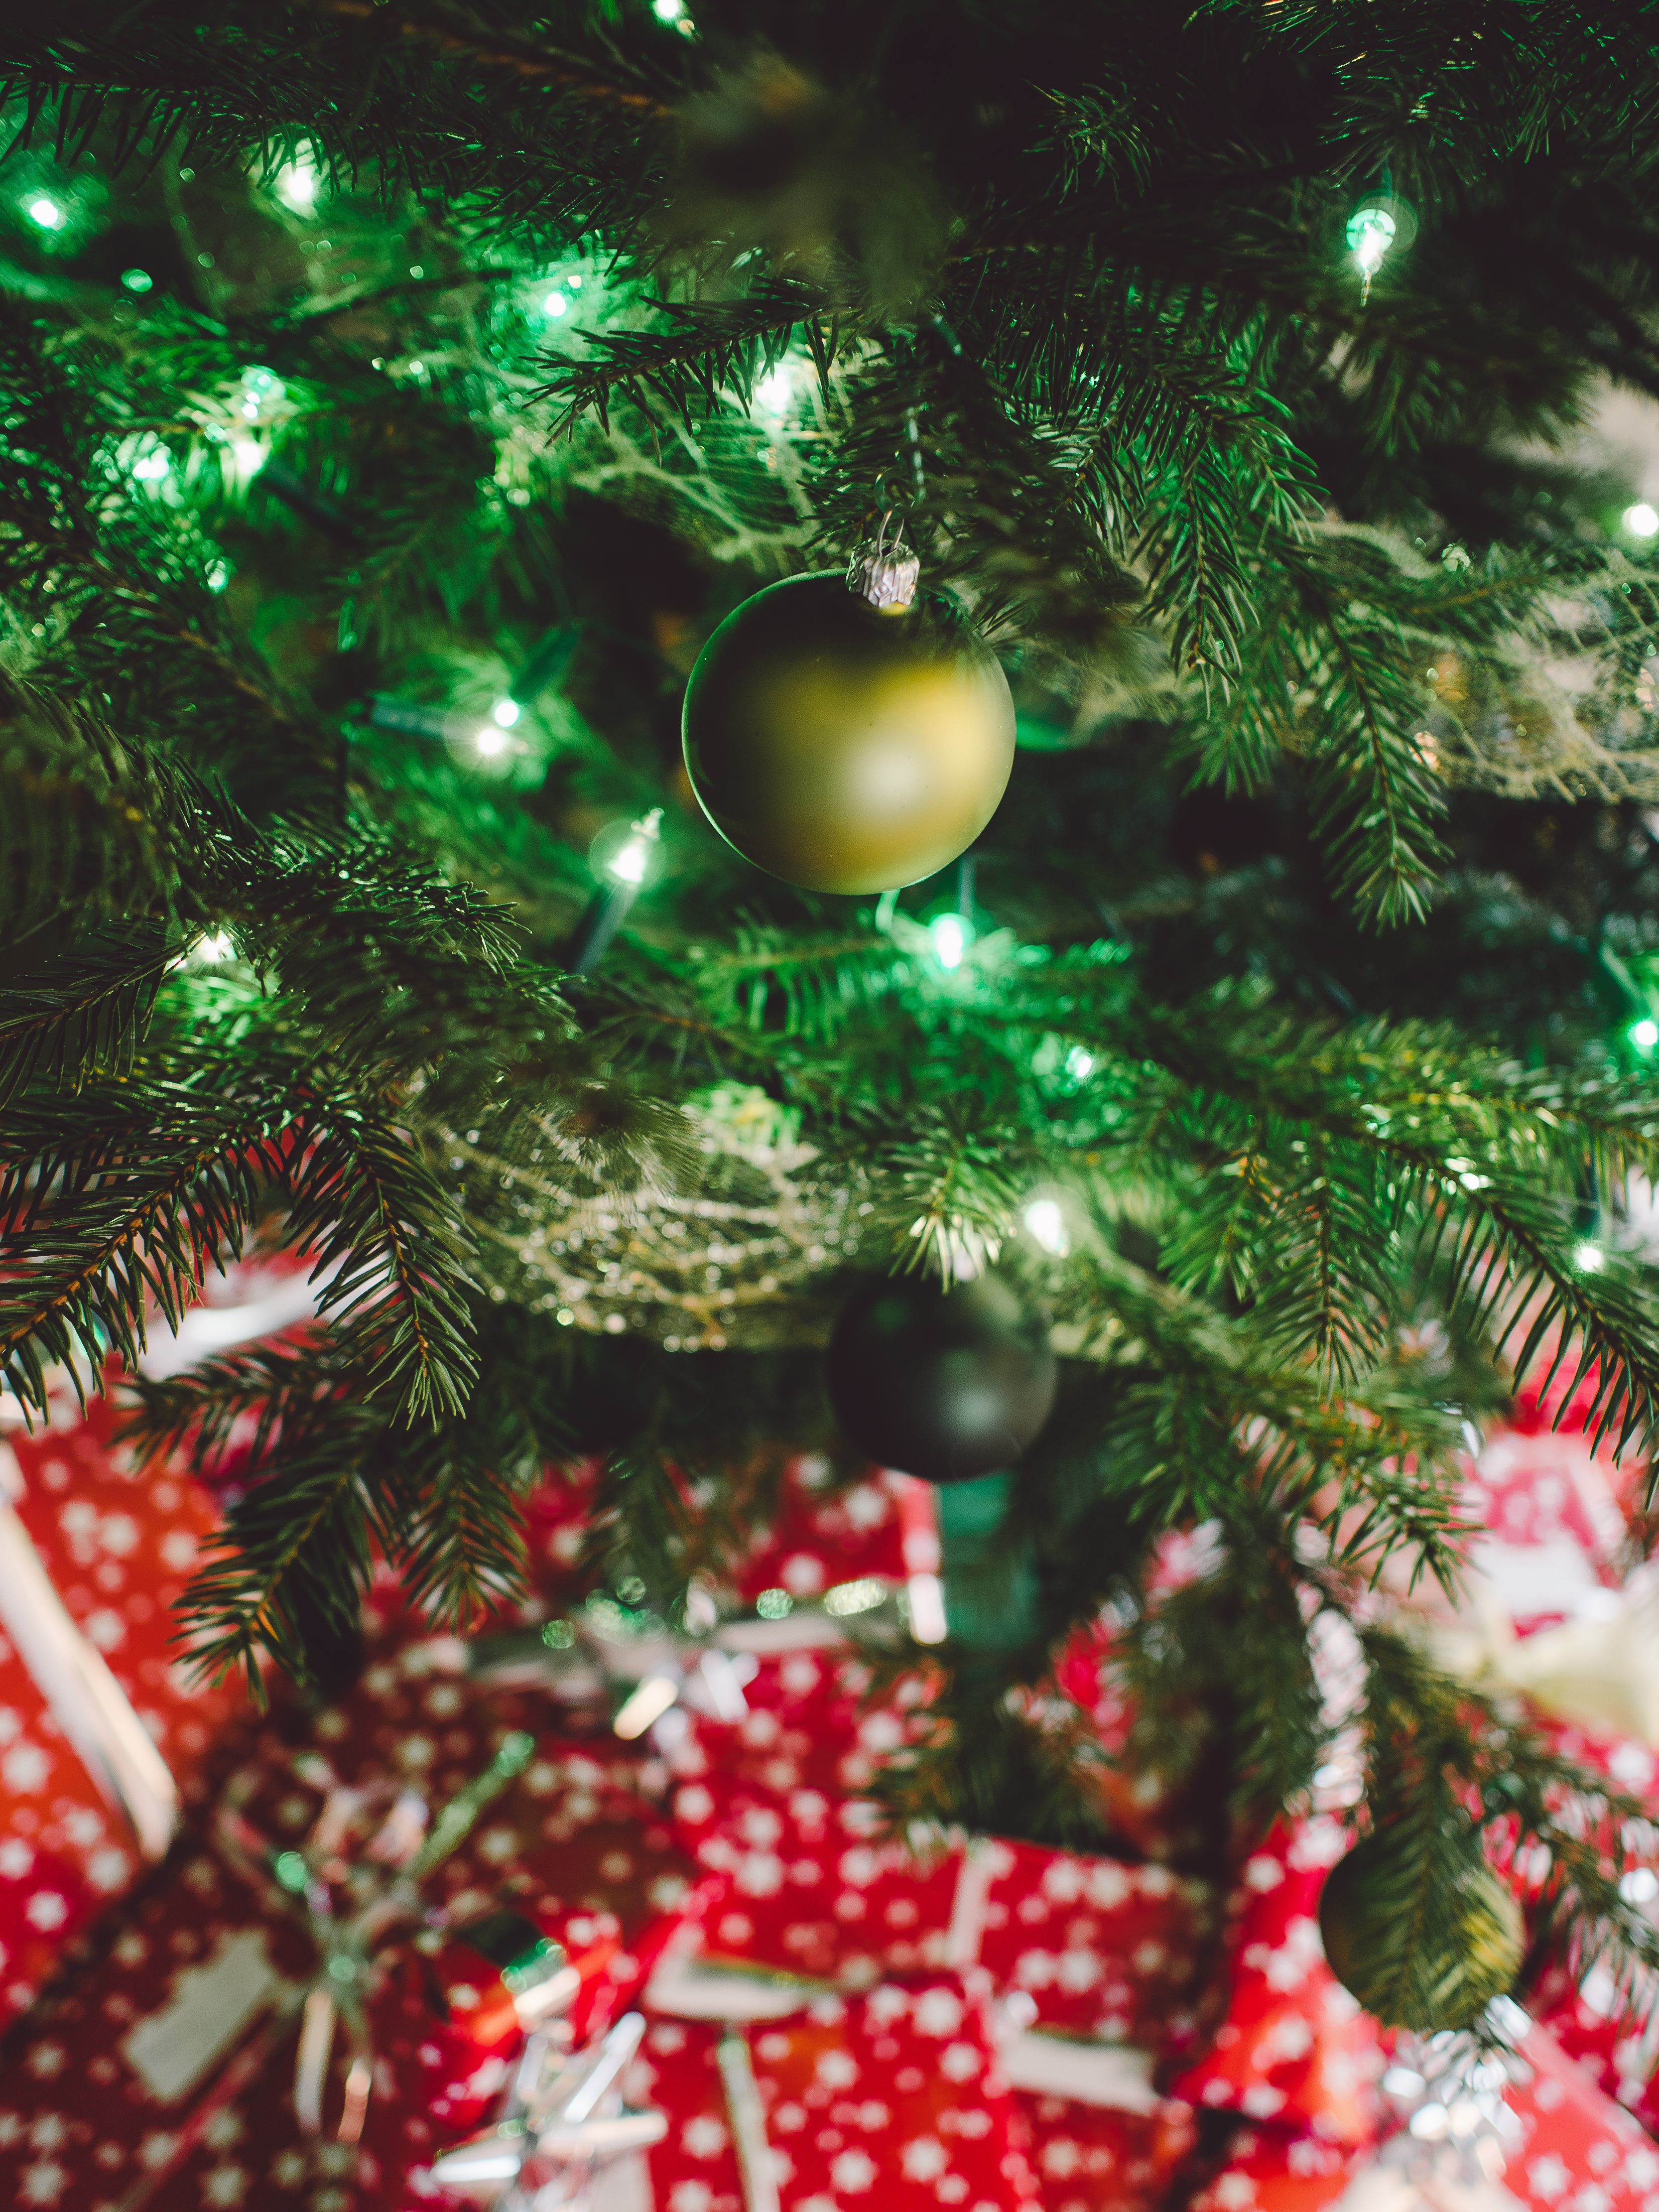
tree, branch, winter, white, celebration, gift, decoration, green, red, giving, holiday, christmas, fir, decor, christmas tree, ribbon, season, festive, santa, celebrate, present, christmas decoration, lights, happy, seasonal, decorated, claus, xmas, surprise, wrap, gift boxes, christmas lights, christmas gift, christmas present, woody plant